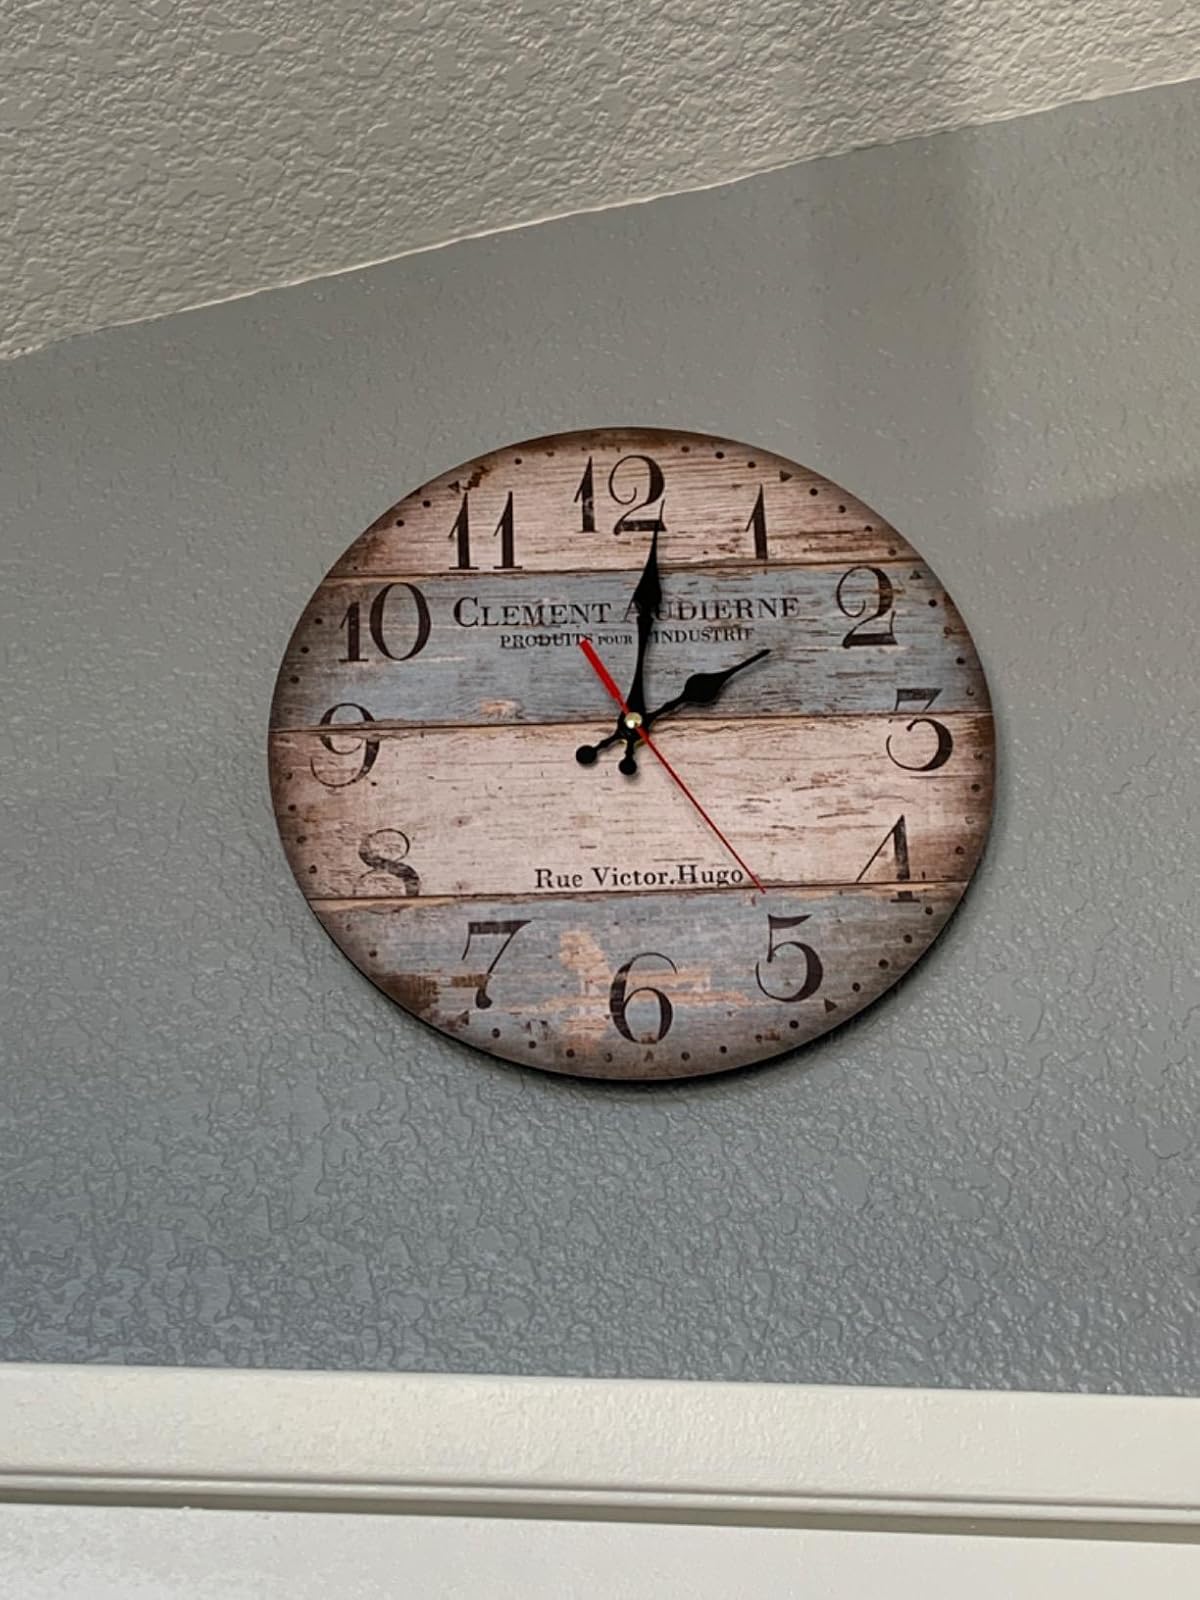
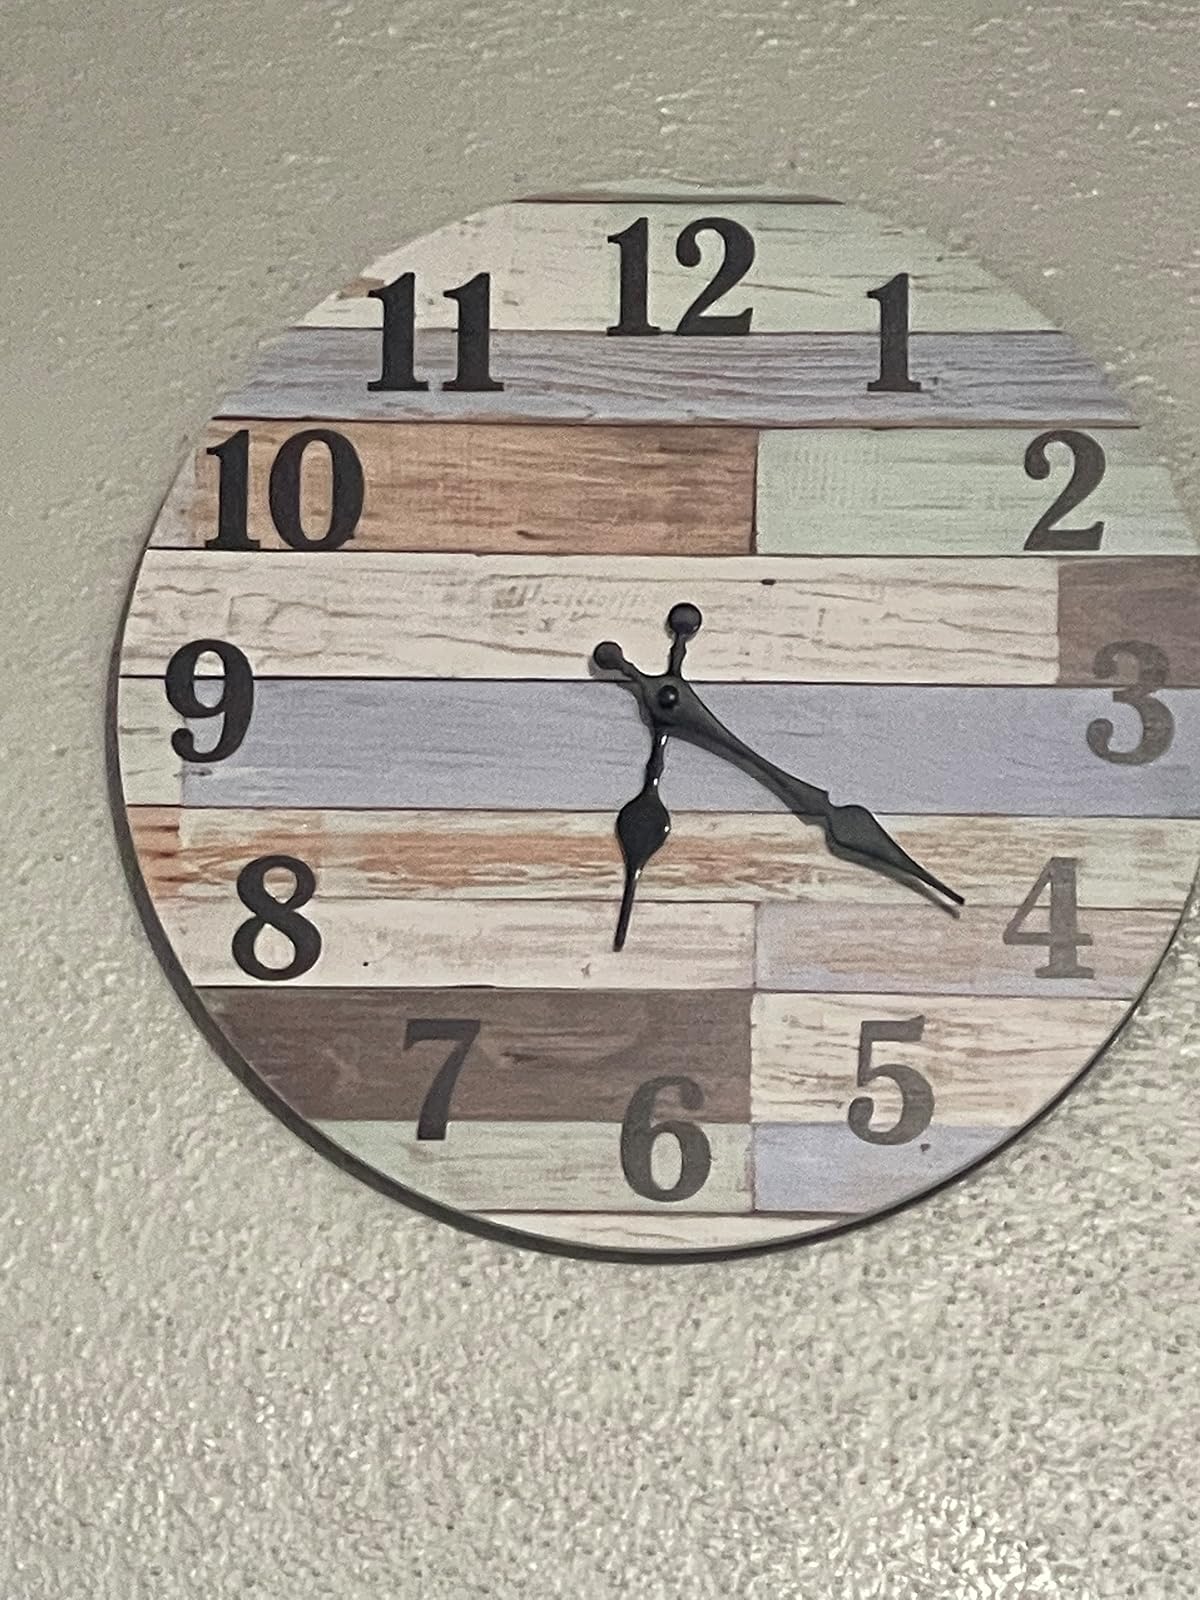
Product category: clock
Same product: no